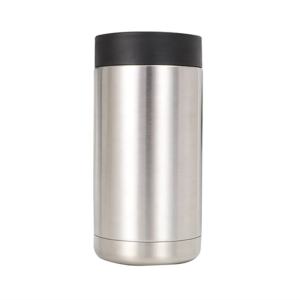
Label: metal